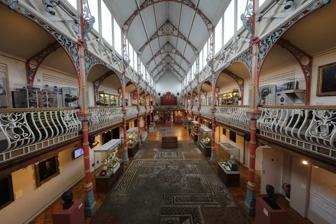
Building: Dorset Museum
Country: United Kingdom
Year built: 1881
Museum in Dorchester, Dorset Dorset Museum Victorian interior of the Dorset Museum Established 1846 Location Dorchester, Dorset Coordinates 50°42′55.9″N 2°26′14.0″W / 50.715528°N 2.437222°W / 50.715528; -2.437222 Visitors 47,000 (2016) Founder Thomas Hardy and others. Architect G. R. Crickmay and Son The Dorset Museum (also known as the Dorset Museum & Art Gallery ) is located in Dorchester, Dorset , England . It was known as the Dorset County Museum until 2021. Founded in 1846, the museum covers the county of Dorset 's history and environment.  The current building was built in 1881 on the former site of the George Inn.  The building was designed specifically to house the museum's collection and is in the neo-Gothic style. The museum includes information and over 2 million artifacts associated with archaeology (e.g., Maiden Castle ), geology (e.g., the Jurassic Coast ), history , local writers (e.g. Thomas Hardy ) and natural science. There are video displays , activity carts for children, and an audio guide . The collections include fossilised dinosaur footprints, Roman mosaics and original Thomas Hardy manuscripts. Museum The museum was founded in 1846, and includes two significant collections, the archive of Thomas Hardy 's works and fossils from the Jurassic Coast . The total collection extends to approximately four million items. The museum is owned by the Dorset Natural History and Archaeological Society. The museum was receiving approximately 45,000 visitors each year in 2014, which had increased to 47,000 visitors in 2016. TripAdvisor has awarded its Certificate of Excellence Award to the museum for four years in a row. In 2016, the museum unveiled plans for a £13 million extension which would include a learning centre, cafe, library and shop, allowing the Dorset Natural History and Archaeological Society's full collection to hold together in one building. Three quarters of the funding for the extension was to be put forward by the Heritage Lottery Fund , allowing much more of the collection to be viewed. Without the extension, less than two per cent of the museum's collection was on display. Many items in the museum's collection had been stored at the nearby All Saints' Church . The Dorset County Museum closed in October 2018 to undergo refurbishment and the construction of the extension. It reopened as the Dorset Museum on 29 May 2021, after the re-opening was delayed due to the COVID-19 pandemic . The cost of the work came to £16.4 million. Exhibits Thomas Hardy was one of the founders of the museum, and over seven thousand artefacts related to him are in the museum's collection, including an 1874 first edition copy of Far From The Madding Crowd . Other items in the Hardy archive include his handwritten manuscript for The Woodlanders , his sister's dress which is thought to be inspiration for the dress in Tess of the d'Urbervilles , and a reconstruction of Hardy's study. The Ancient Dorset Gallery was opened by Julian Richards in November 2015 and includes Viking historical artefacts from a nearby burial site. Other artefacts include pre-historic flint hand axes , a Roman glass bowl and an Iron Age bronze mirror. The British Museum loaned three neolithic jadeite axes and mace heads to the museum to add to the display. In July 2016, the museum opened a gallery dedicated to the work of William Barnes , telling the story of his humble roots to his legacy in poetry, novels and music. The gallery was opened by Bonny Sartin, lead singer of The Yetties . In 2018 Dippy , a plaster-cast of a dinosaur which was usually housed in the Natural History Museum, London , was exhibited at the museum from 10 February 2018 to the 7 May 2018. The complete intact Hinton St Mary Mosaic as displayed until 1997 On 2 August 2019, Hinton St Mary villagers and the Chair of the Dorset Unitary Authority were told at a closed-door meeting with the British Museum that the Hinton St Mary Mosaic would be partially returned to the Dorset County Museum. However, the head of Christ would not be returned, as the original would be “loaned to museums worldwide”. A replica would be given to the Dorset County Museum. No answer was given to one attendee’s question that: “Given that she [a British Museum curator] boasted the fact that the replicas they made were indistinguishable from the originals, surely it would make more sense to send the replica around the world and keep the original safe in Dorset?” As of 2021 [update] , it was not clear whether the complete mosaic or only a part of it would be displayed in the Dorset Museum. The Association for the Study and Preservation of Roman Mosaics has stated: “the mosaic possibly contains the only known representation of Christ in an ancient pavement, it is of unique importance not just in Britain but in the context of the Roman Empire as a whole, and merits being displayed in its entirety. It is insufficient to show the central roundel in isolation, however important. The full meaning of the pavement can be appreciated only if the whole of it is visible, including the accompanying heads and figure scenes”. In July 2022 the Blackmore Vale newspaper reported that "discussions are at an advanced stage with a view to bringing the important Roman artefact to the Dorset County Museum in Dorchester or another site." [ needs update ] Building Museum entrance Dorset Museum is on High West Street in Dorchester, Dorset. Built from Portland stone in approximately 1881, it was designed by architects G. R. Crickmay and Son from Weymouth. The building is two storeys high with a slate roof, it has two stringcourses on the gently sloped walls , with hood moulds over the windows and a crenellated parapet . The frontage includes a 2-storey bay with 7 transom windows. At the top of the bay there is a trefoil -headed panel displaying the Dorchester coat of arms . The cast-iron columns and the other metalwork in the aisled Victorian Hall were cast in Frome by Edward Cockey & Sons. On the first floor there is an oriel window in the corner, above carved squinches . The door is to the left of the bay, displaying three coats of arms above. The building was designated Grade II listed building status on 8 May 1975, as part of a group with the nearby Shire Hall , Holy Trinity Church and St. Peter's Church . To the rear of the building, the museum also owns John White 's rectory , where he resided whilst obtaining charters for the colonisation of Massachusetts . References